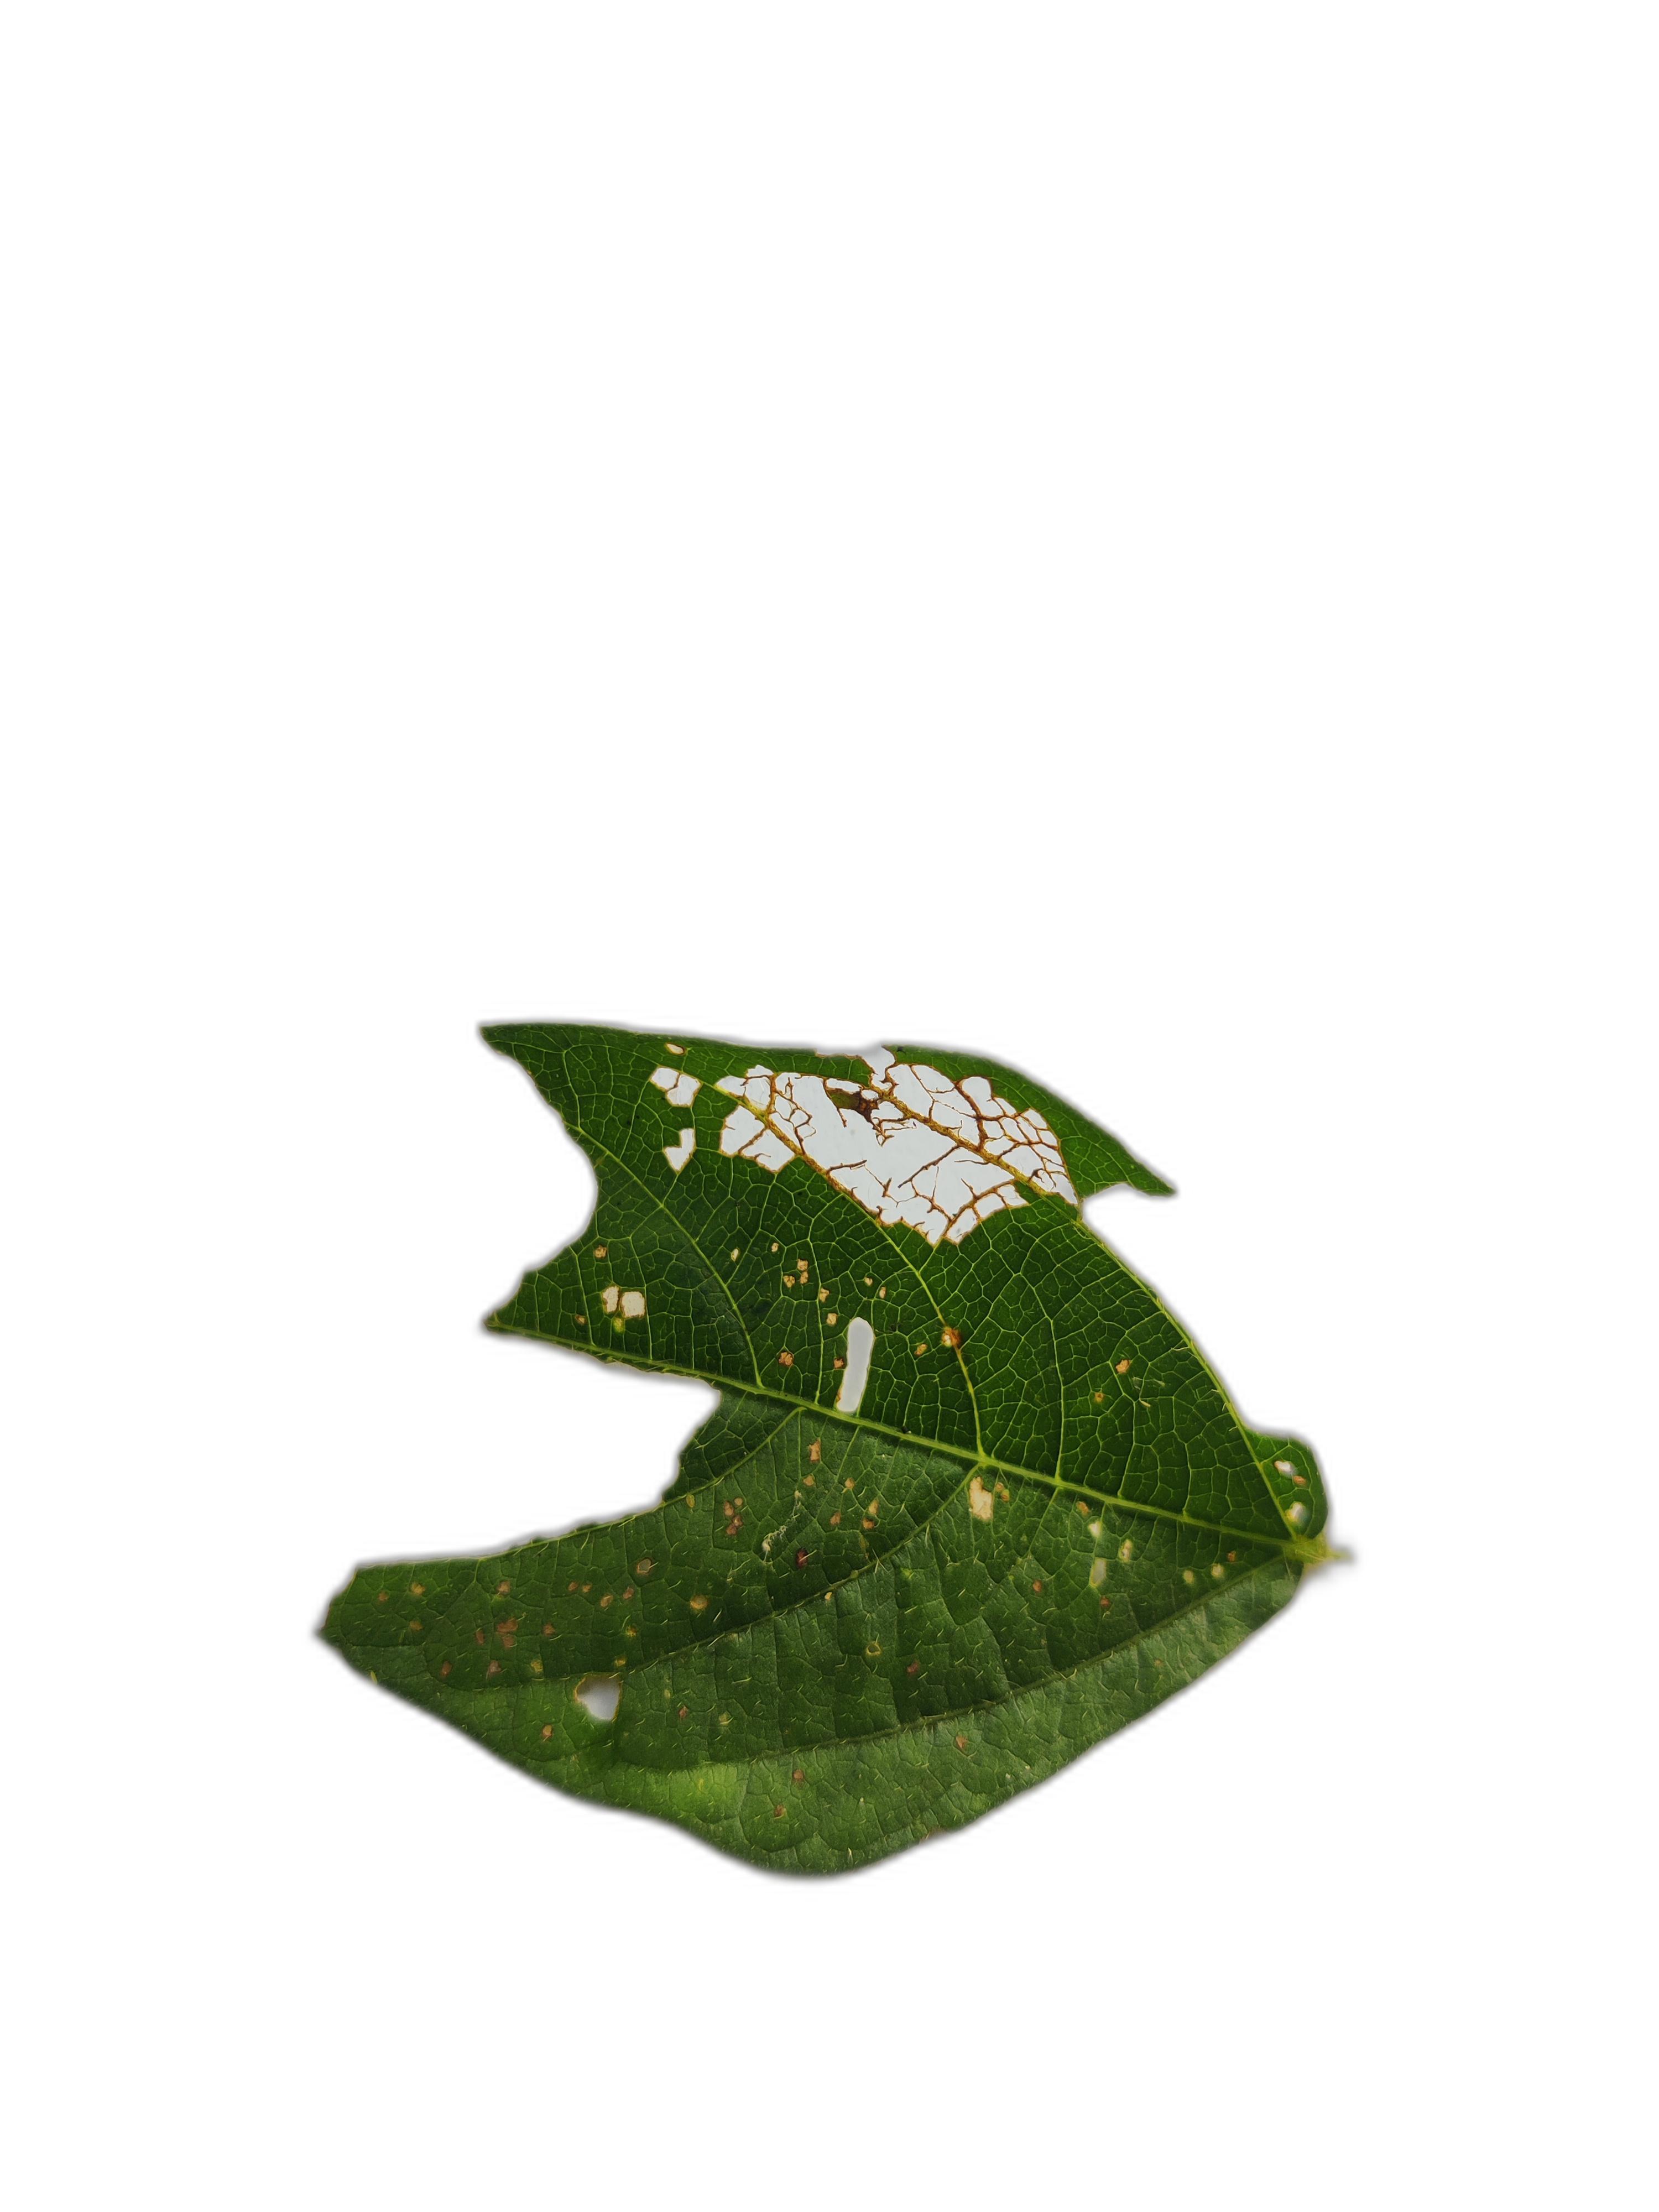
Label: Cercospora leaf spot